Manmohini (TV series)

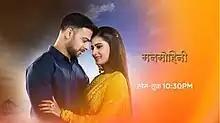

Manmohini is a Hindi supernatural romantic television series created by Prateek Sharma under LSD Films. It replaced Kaleerein in its timeslot. it aired from November 2018 through July 2020 on Zee TV for two seasons.